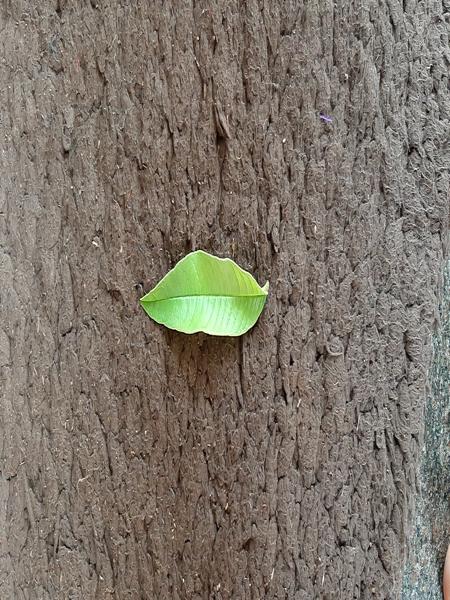
Plant: Guava